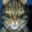
Label: cat